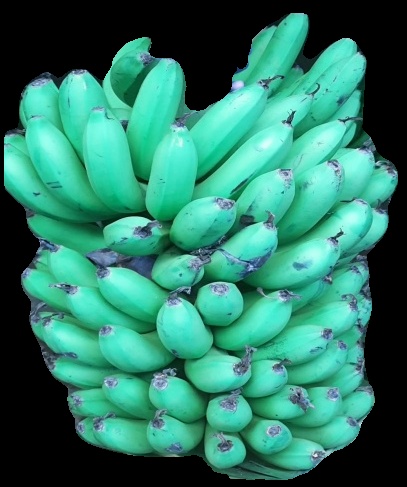
Variety: pachbale
Grade: grade1